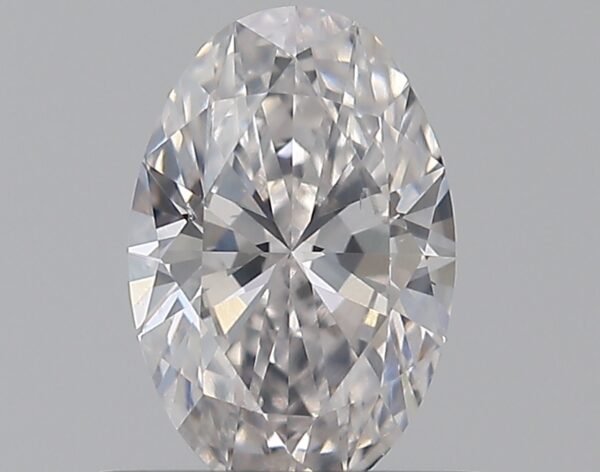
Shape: oval
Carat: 0.5
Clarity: SI1
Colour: F
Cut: EX
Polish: EX
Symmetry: VG
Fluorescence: N
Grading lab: GIA
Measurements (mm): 6.58 x 4.38 x 2.64